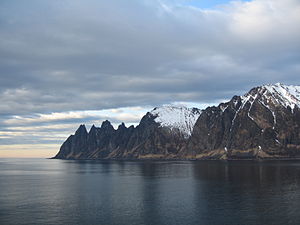
Senja / Geografi
Okshornan ved Ersfjorden.
Senja er en ø, og efter kommunereformen i Norge 2020 en kommune, der ligger i Troms og Finnmark fylke. Kommunen har 15.025 indbyggere, og omfatter de tidligere kommuner Berg, Torsken, Tranøy og Lenvik.